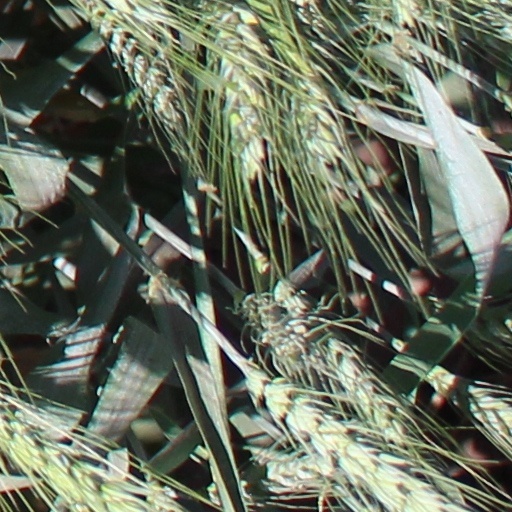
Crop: wheat